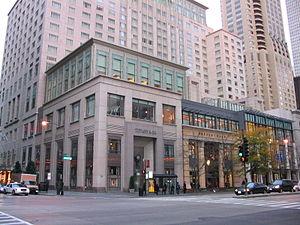
Pottery Barn est une chaîne américaine de magasins de meubles présente aux États-Unis, au Canada et à Puerto Rico. Depuis septembre 1986, quand la chaîne a été rachetée à Gap Inc, Pottery Barn est devenu une filiale de Williams-Sonoma.